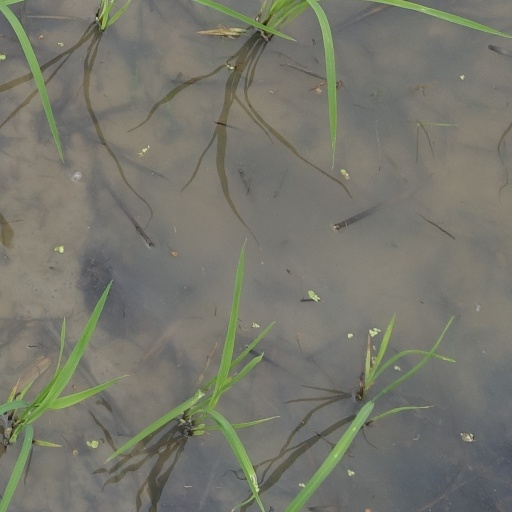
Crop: rice